Pleins feux sur Stanislas

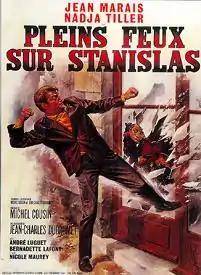

Pleins feux sur Stanislas is a French-German comedy thriller film from 1965. It was directed by Jean-Charles Dudrumet, written by Michel Cousin and Jean-Charles Dudrumet, starring Jean Marais. The film was known under the title "Killer Spy" (USA), ' (Portugal), ' (West Germany).